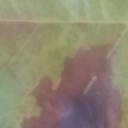
Label: Leaf_rust